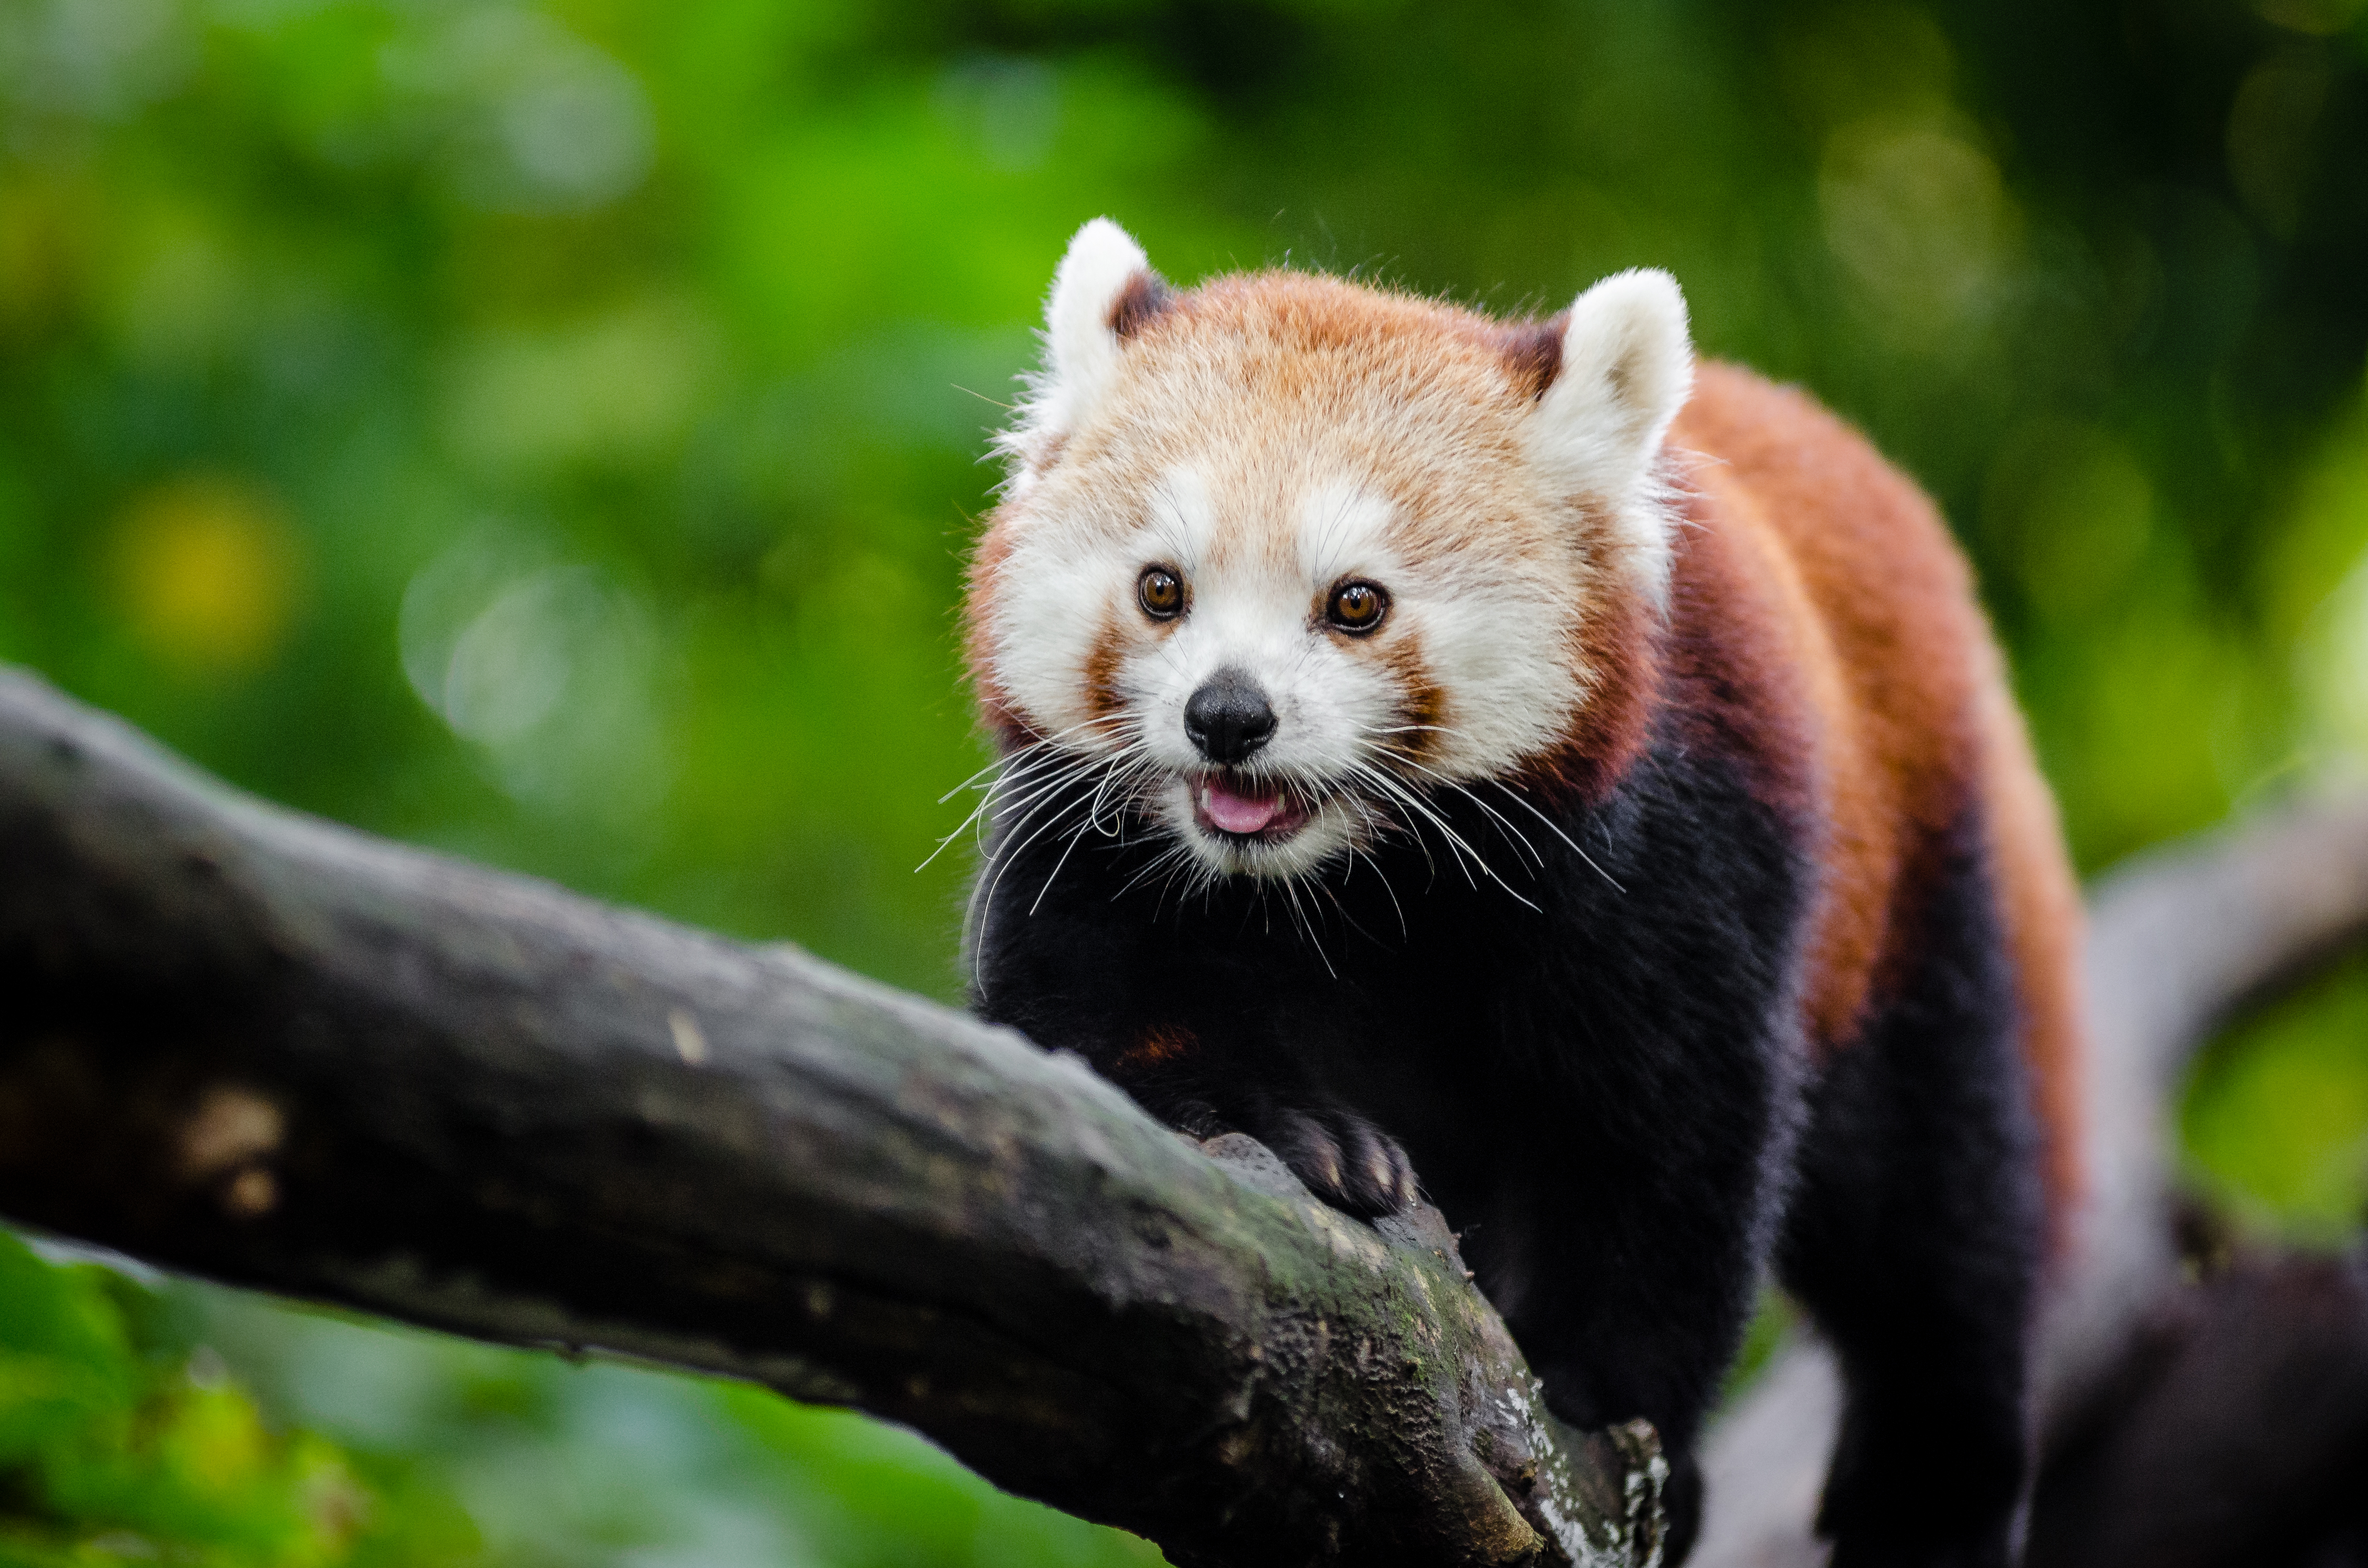
tree, nature, bokeh, vintage, sweet, rain, feet, wet, animal, cute, female, wildlife, zoo, fur, orange, young, green, high, red, foot, mammal, nikon, fauna, red panda, panda, 2015, face, nose, paw, tail, animals, ears, endangered, vertebrate, germany, deutschland, natur, paws, tier, iso, fell, regen, gesicht, baum, adorable, bamboo, d7000, roter, kleiner, niedlich, sues, suess, species, bedrohte, tierart, tierpark, weiblich, jungtier, jung, ohren, schwanz, nase, bedroht, ailurus, fulgens, mozilla, firefox, moist, feucht, gr n, s s, dog breed group